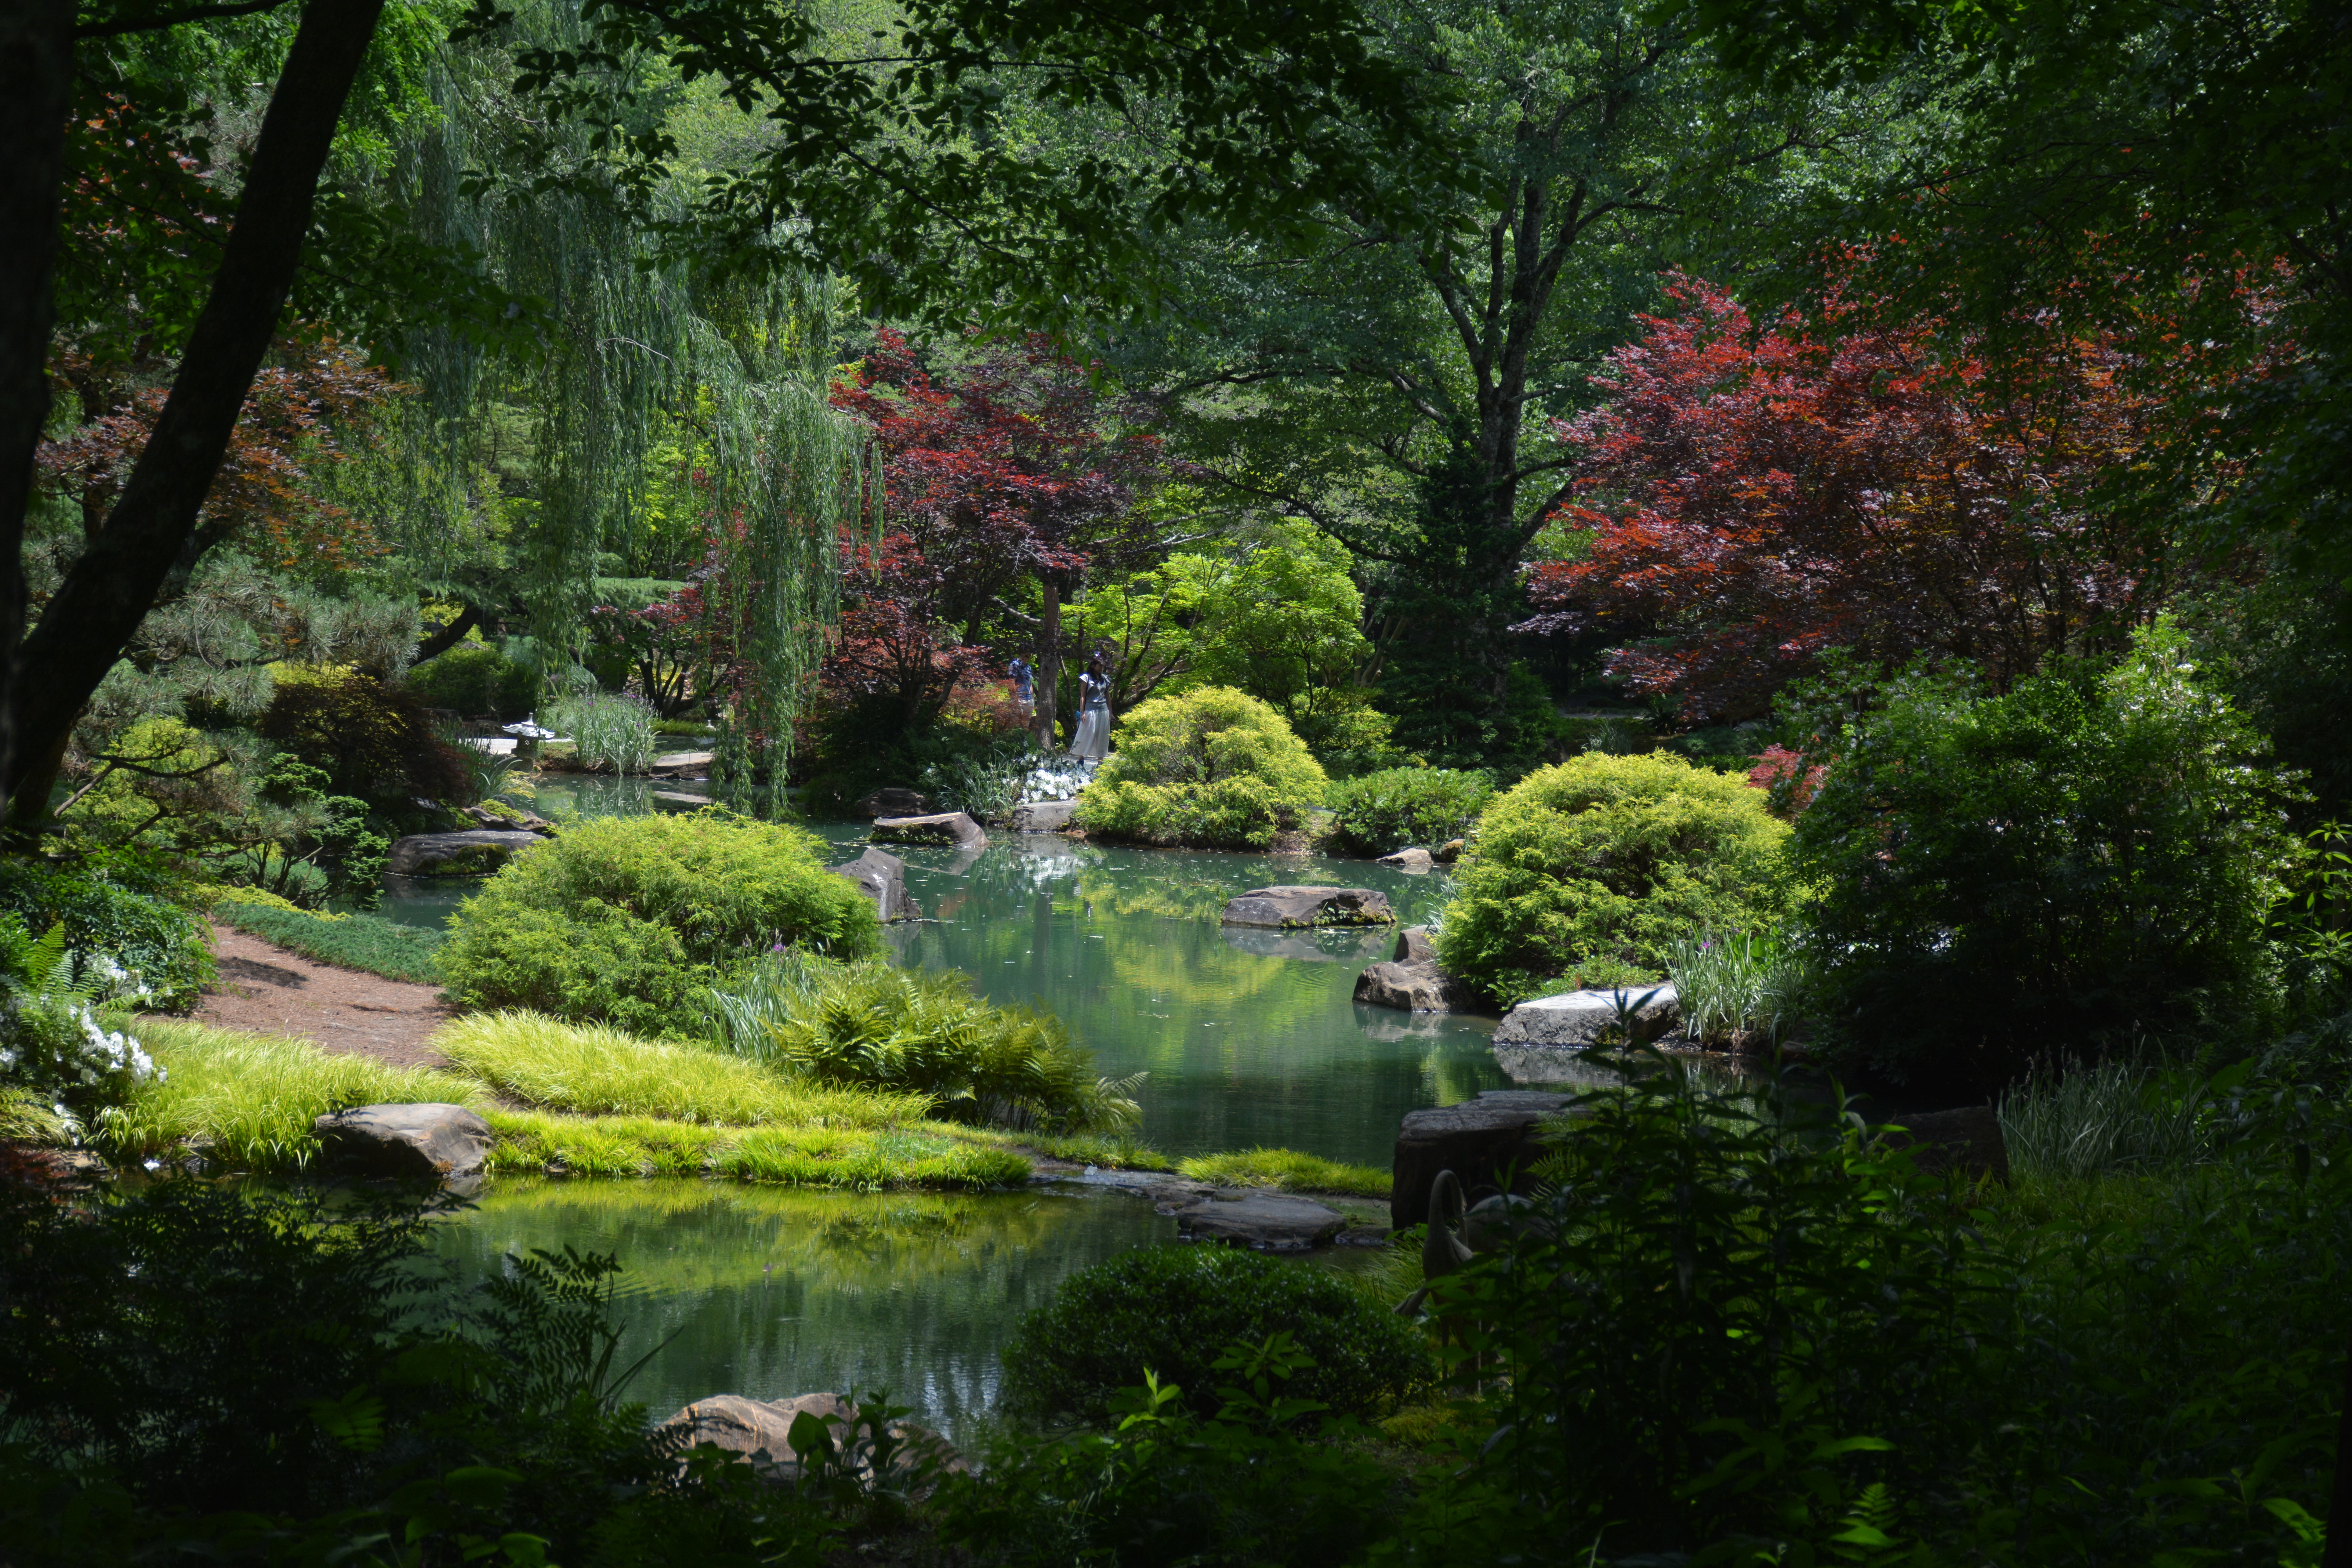
gibbs, garden, japanese, north georgia, trees, water, pond, natural landscape, nature, vegetation, natural environment, watercourse, green, tree, nature reserve, forest, reflection, riparian forest, riparian zone, biome, botanical garden, old growth forest, wilderness, woodland, botany, landscape, bank, leaf, water resources, plant, jungle, creek, stream, rainforest, woody plant, plant community, spring, river, temperate broadleaf and mixed forest, valdivian temperate rain forest, shrub, landscaping, sunlight, tropical and subtropical coniferous forests, branch, vascular plant, wetland, deciduous, national park, lake, fish pond, lacustrine plain, state park